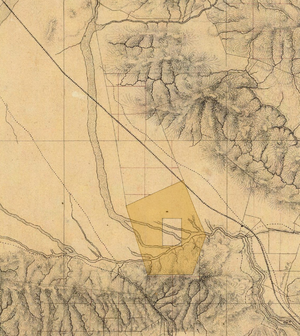
Cahuenga est la transcription en espagnol de Kawengna, nom d'un village du peuple amérindien des Tongvas, Kawengna signifiant « endroit de la montagne ». Il donne son nom à la vallée qu'il domine et où sera créé en 1886 un domaine baptisé « Hollywood » par ses nouveaux propriétaires. Ce dernier devient une municipalité en 1903 avant de devenir un quartier de Los Angeles en 1910 puis la capitale mondiale du cinéma.